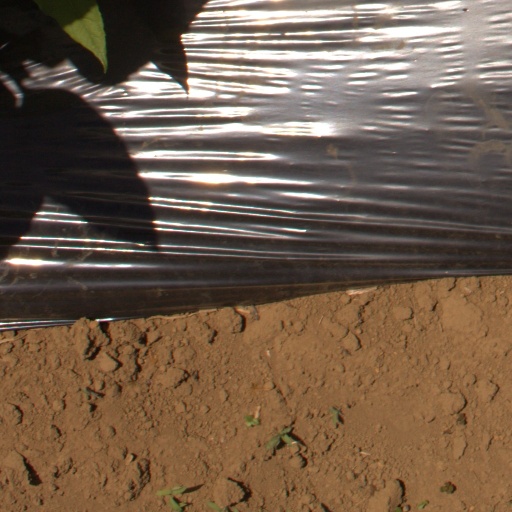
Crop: Jerusalem artichoke